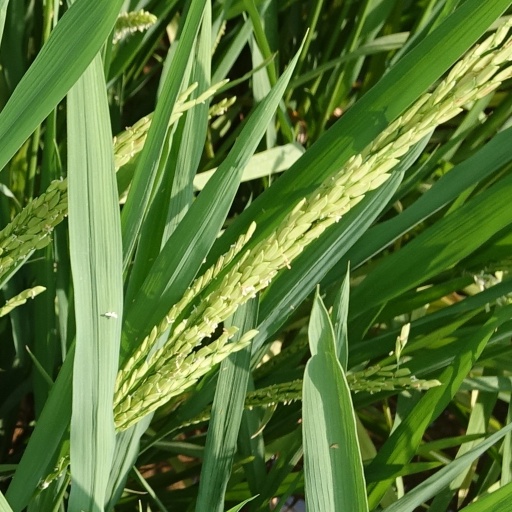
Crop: rice